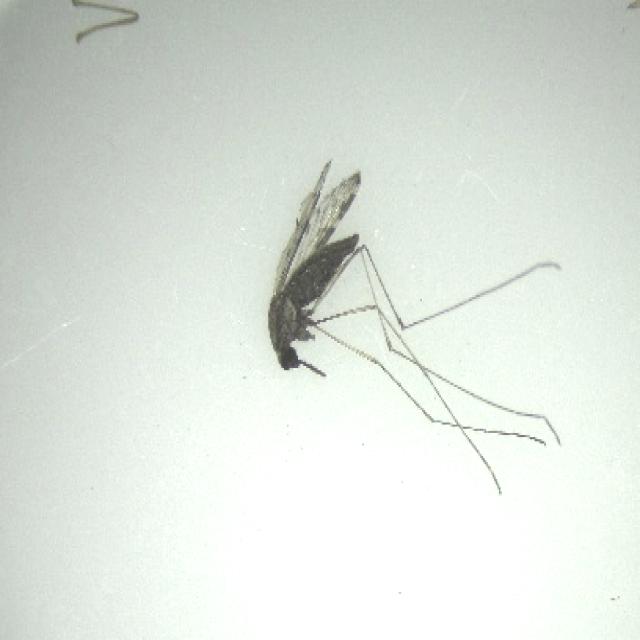
Species: anopheles_sinensis